Chendamangalam saree

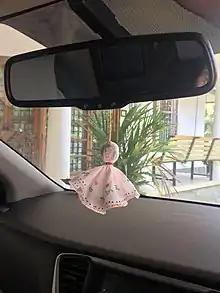
Chekutty dolls

Chendamangalam Saree is a traditional hand woven cotton sari from Chendamangalam, Ernakulam district of Kerala. This saree is part of the Chendamangalam Handloom tradition of Kerala.